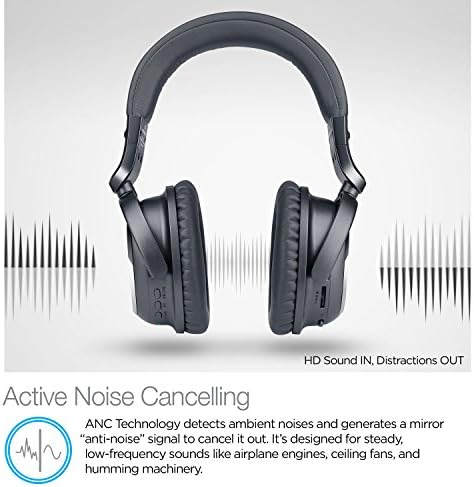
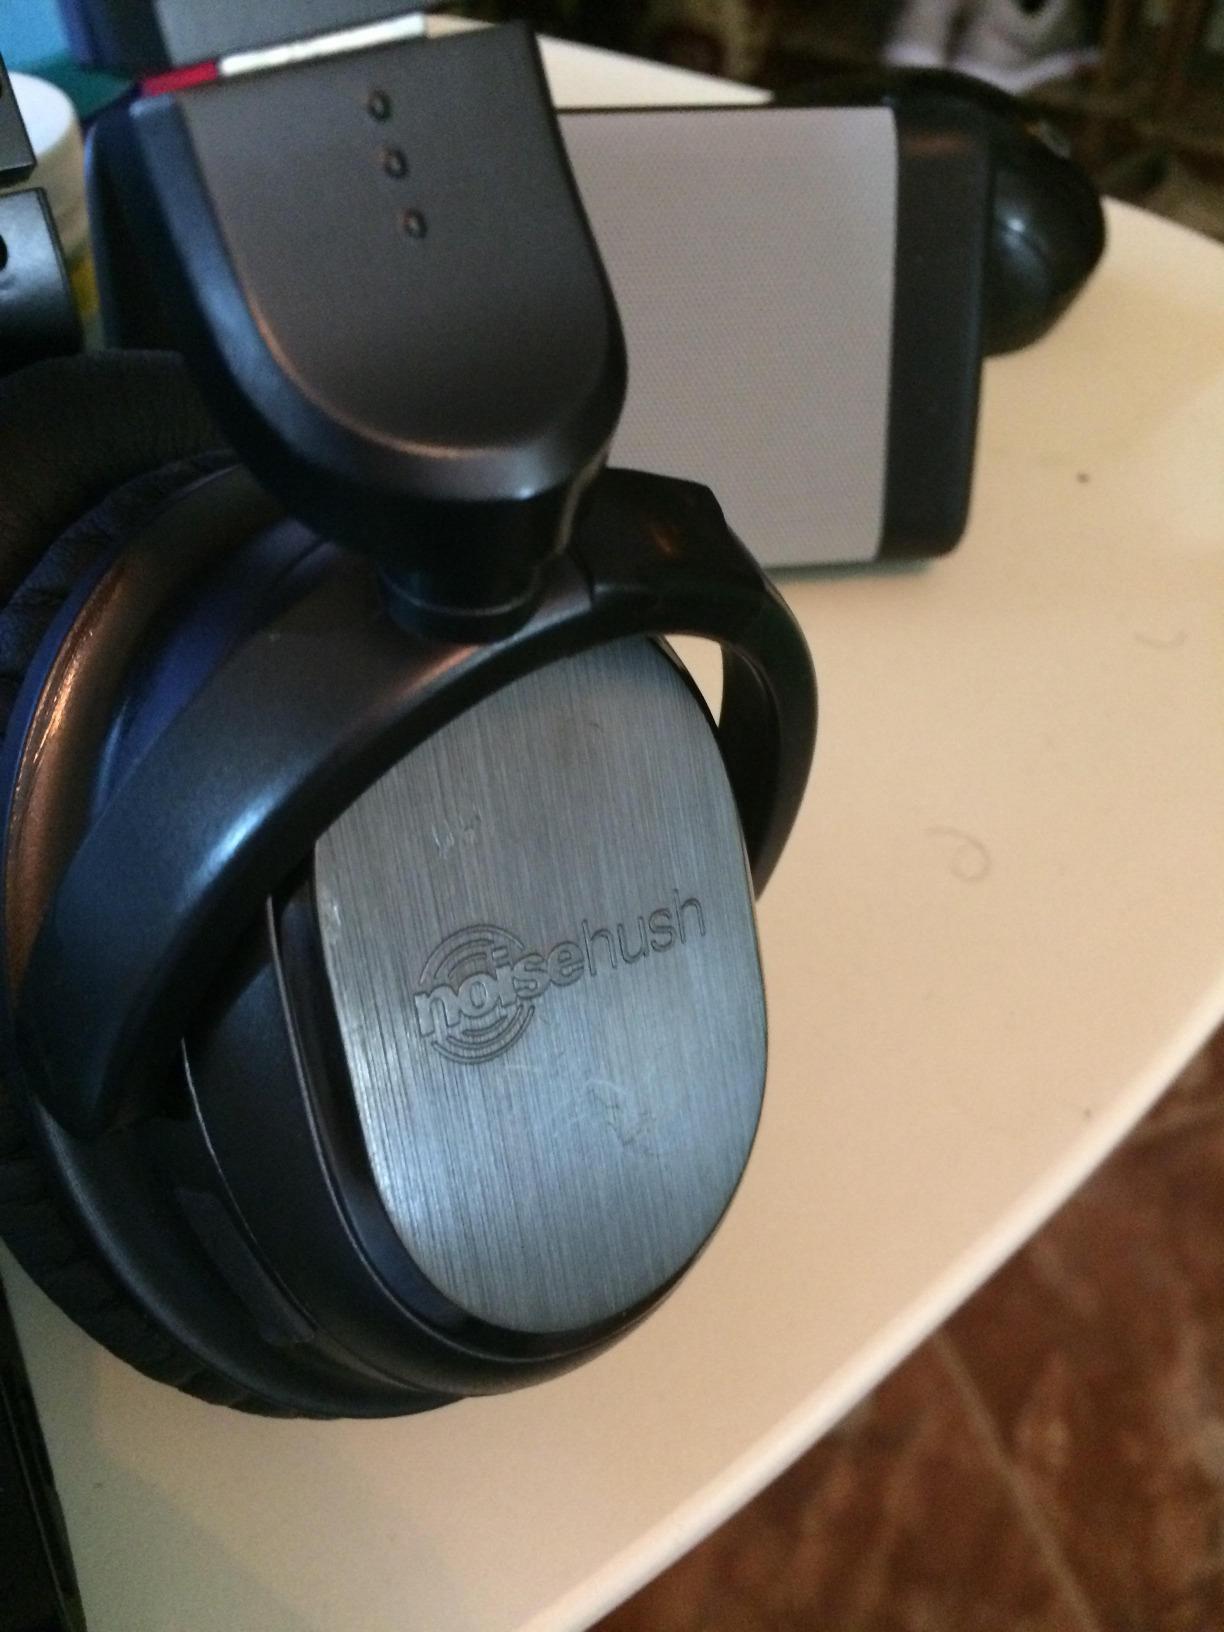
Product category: headphones
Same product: yes